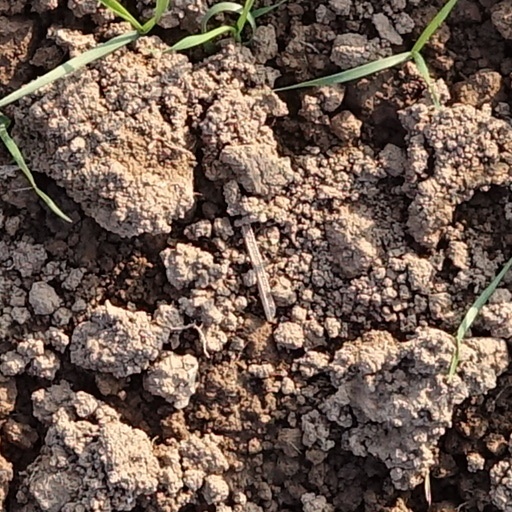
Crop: wheat